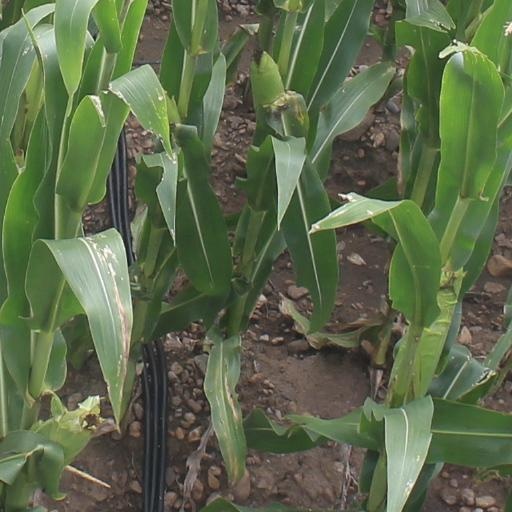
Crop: maize; corn